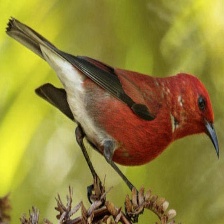
Species: APAPANE
Scientific name: HIMATIONE SANGUINEA